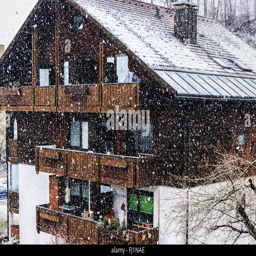
a typical house in a snowfall